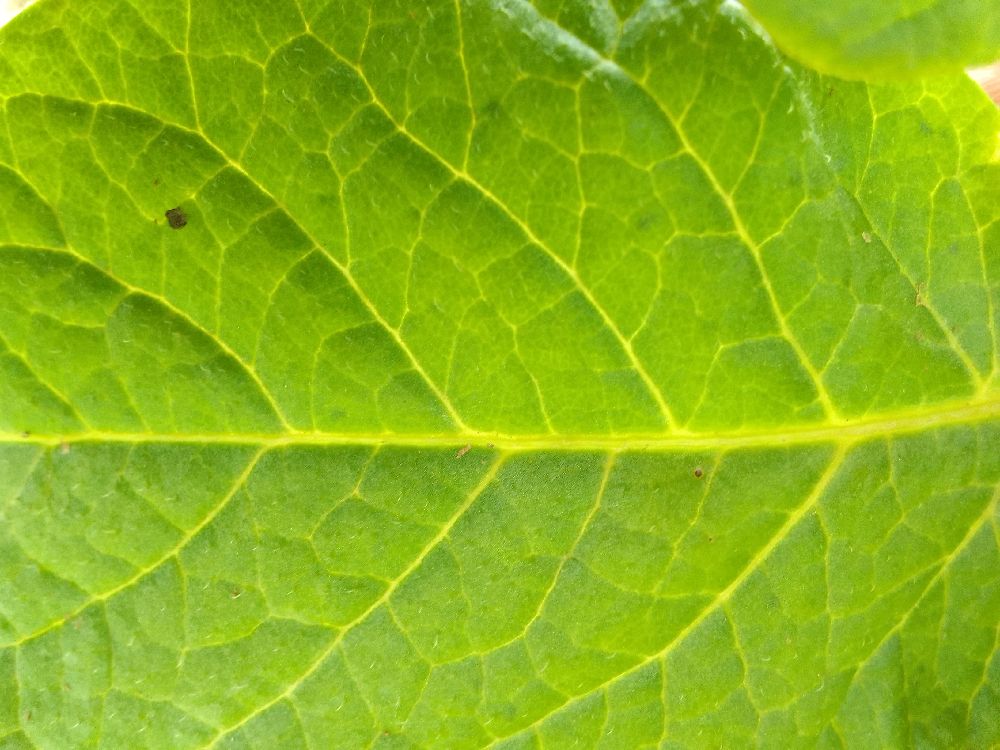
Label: Healthy